Hilton, Cambridgeshire

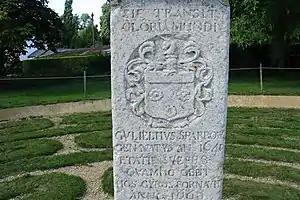
Latin inscription on the central pillar of Hilton turf maze

Hilton is a village and civil parish in Cambridgeshire, England. Hilton lies approximately north-west of Cambridge. Hilton is situated within Huntingdonshire, which is a non-metropolitan district of Cambridgeshire as well as being a historic county of England. The parish adjoins those of Elsworth, Fenstanton, Hemingford Abbots, Hemingford Grey, Papworth Everard and Papworth St Agnes. The Church of England parish church is dedicated to St Mary Magdalene and is a Grade I listed building; it has a peal of six bells. Historically, the village was in Huntingdonshire for over 1,000 years until 1974.